St. Louis County District Courthouse

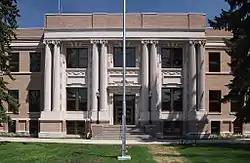
The St. Louis County District Courthouse from the west

The St. Louis County District Courthouse is the seat of government for the northern district of St. Louis County, Minnesota, United States, located in the city of Virginia. The St. Louis County District Court is held in three locations: Duluth, Hibbing and Virginia.